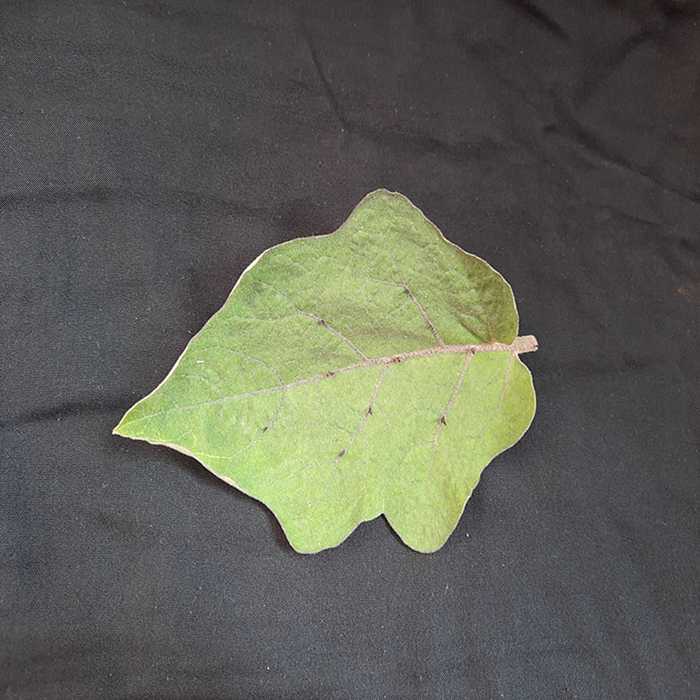
Plant: Eggplant
Label: Eggplant fresh leaf